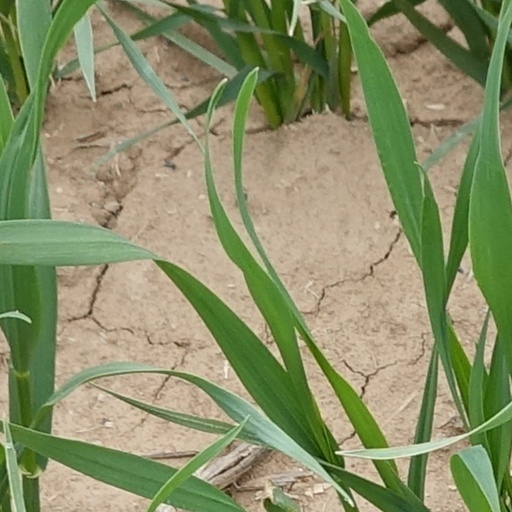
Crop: wheat